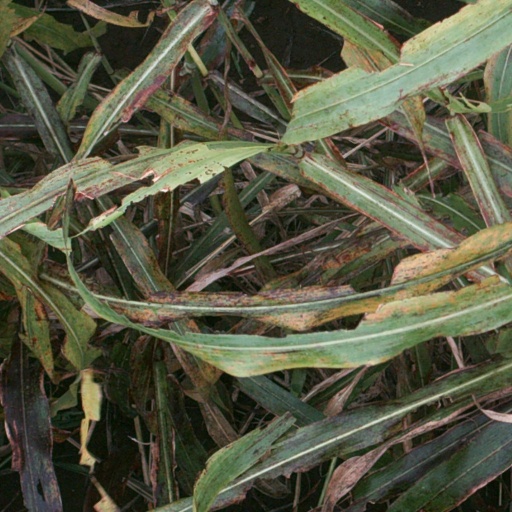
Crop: sorghum